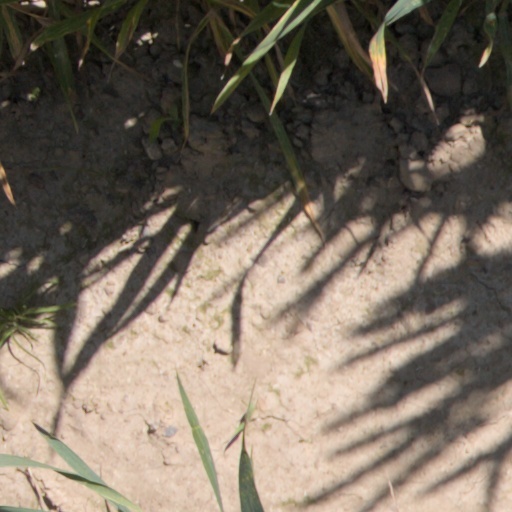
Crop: wheat